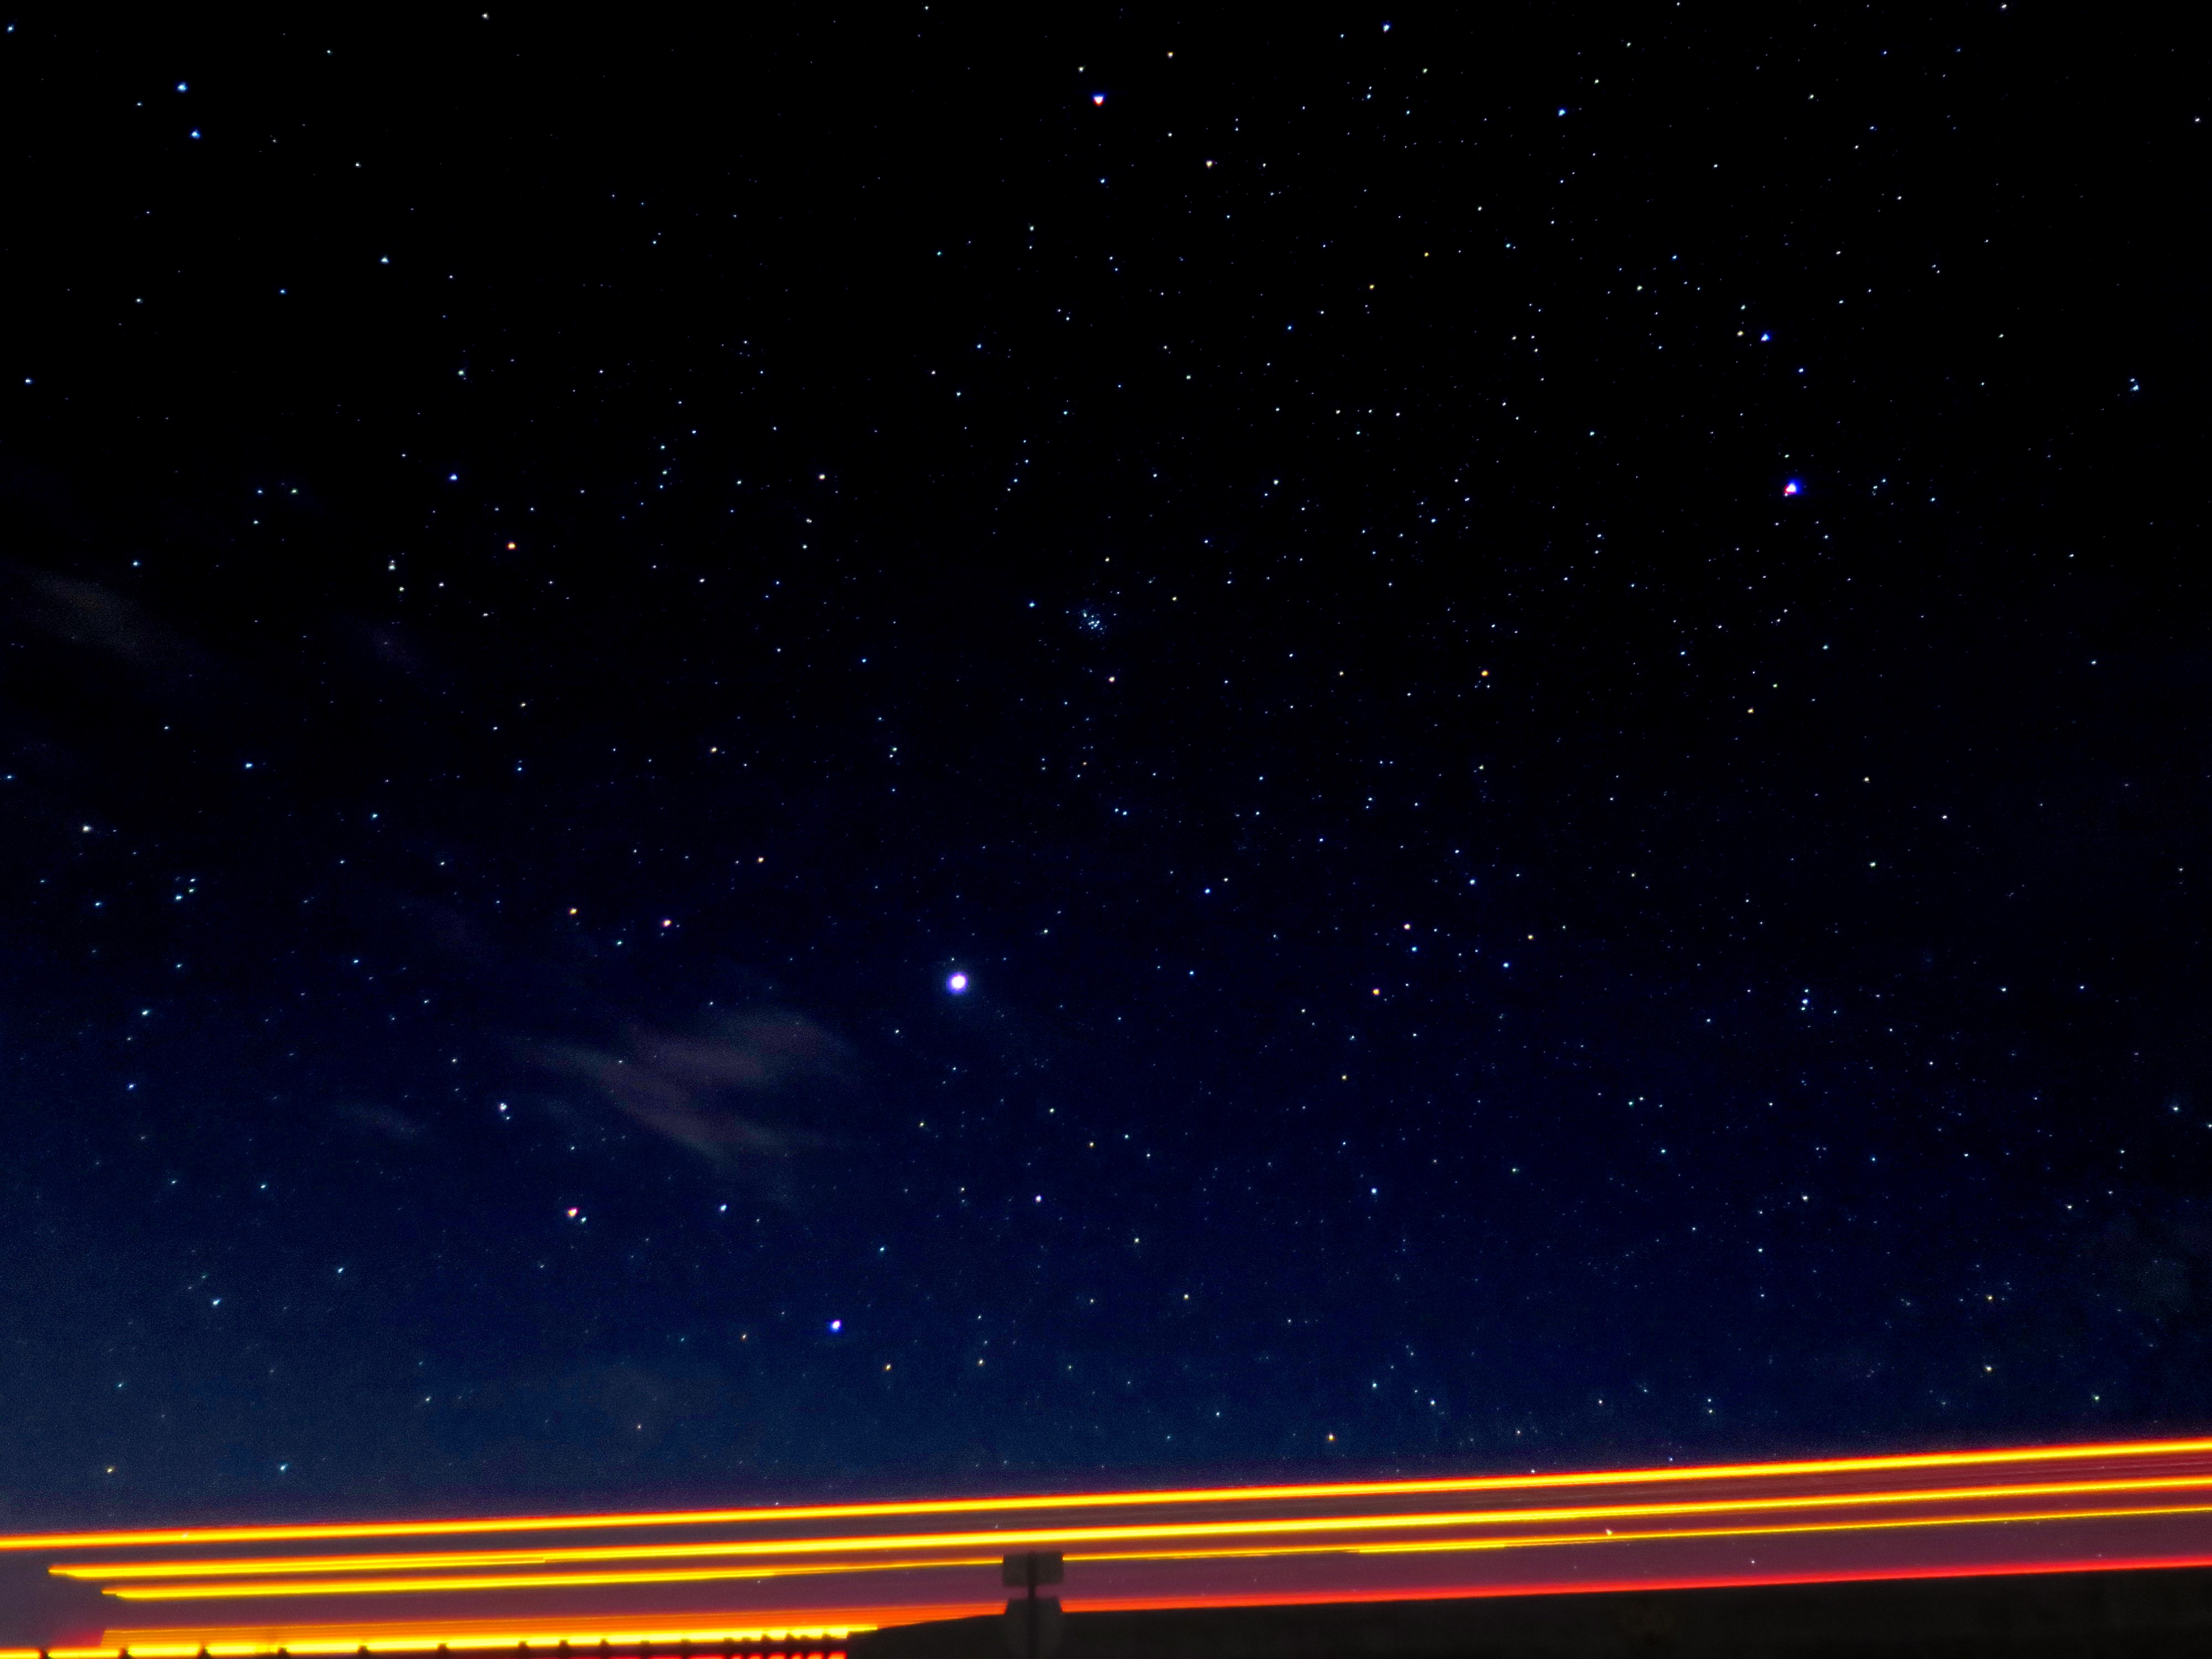
sky, night, star, atmosphere, space, outer space, astronomy, midnight, astronomical object